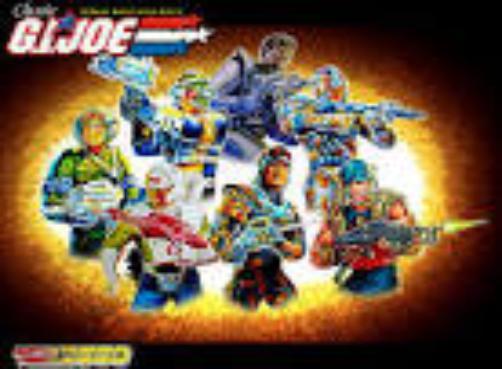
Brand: g.i. joe
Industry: Leisure